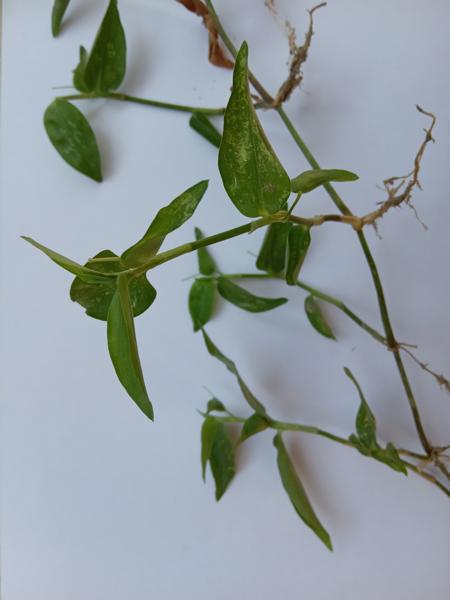
Weed species: Commelina benghalensis